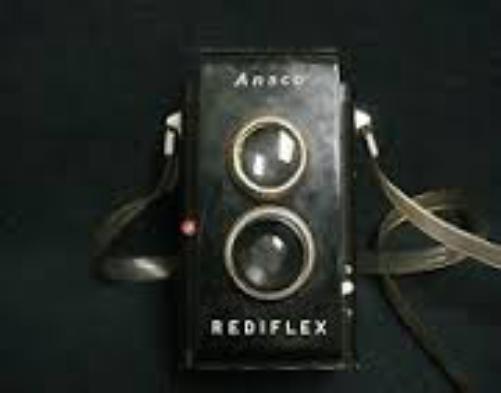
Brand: Ansco
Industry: Electronic